Aanandham Paramaanandham

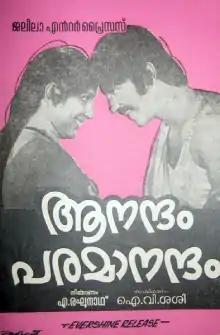
Poster

Aanandham Paramaanandham is a 1977 Indian Malayalam-language comedy film directed by I. V. Sasi. The film stars Kamal Haasan, Unni Mary, Chandrakala and Ravikumar. The film has musical score by G. Devarajan. It is a remake of the 1967 Tamil film "Anubavi Raja Anubavi". This is considered as the only comedy movie of I. V. Sasi.